Boyes (retailer)

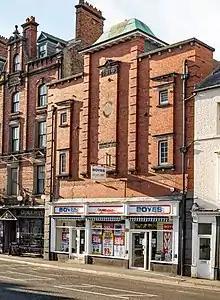

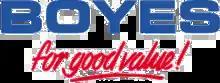
Previous company logo until 2020

The next store in Hull opened on Holderness Road in 1965. The store was built on the site of the former Savoy cinema. The cinema was bombed in the last Luftwaffe attack of World War II to cause civilian casualties in the UK. Thirteen people were killed and 22 injured and they are commemorated on a plaque on the outside of the store.